Silence (2016 film)

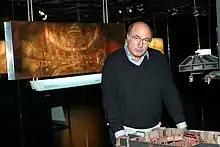
Dante Ferretti received praise from reviewer Justin Chang for his set designs used in the film.

Several reviewers such as Justin Chang and Mark Kermode emphasized Scorsese's collaboration with his production crew and with his actors as contributing to the film's quality. Writing for the "Los Angeles Times", Justin Chang called the film an "anguished masterwork" for Scorsese, stating: "Working with such sterling past collaborators as editor Thelma Schoonmaker, production designer Dante Ferretti and cinematographer Rodrigo Prieto, Scorsese has done more than resurrect a vision of feudal Japan... "Silence" feels less like a feat of adaptation than an act of artistic submission". Mark Kermode writing for "The Guardian" indicated exemplary performances by the range of Japanese supporting actors in the cast, stating: "The real stars however, are the Japanese cast, from Yōsuke Kubozuka's enigmatic wretch, Kichijirō ... to Yoshi Oida's devout elder Ichizo, to whose village these priests bring both salvation and suffering. As a smiling, silver-tongued interpreter, Tadanobu Asano is a superb foil to the inquisitor, Inoue, played with fly-swatting menace by a wheedling Issey Ogata".